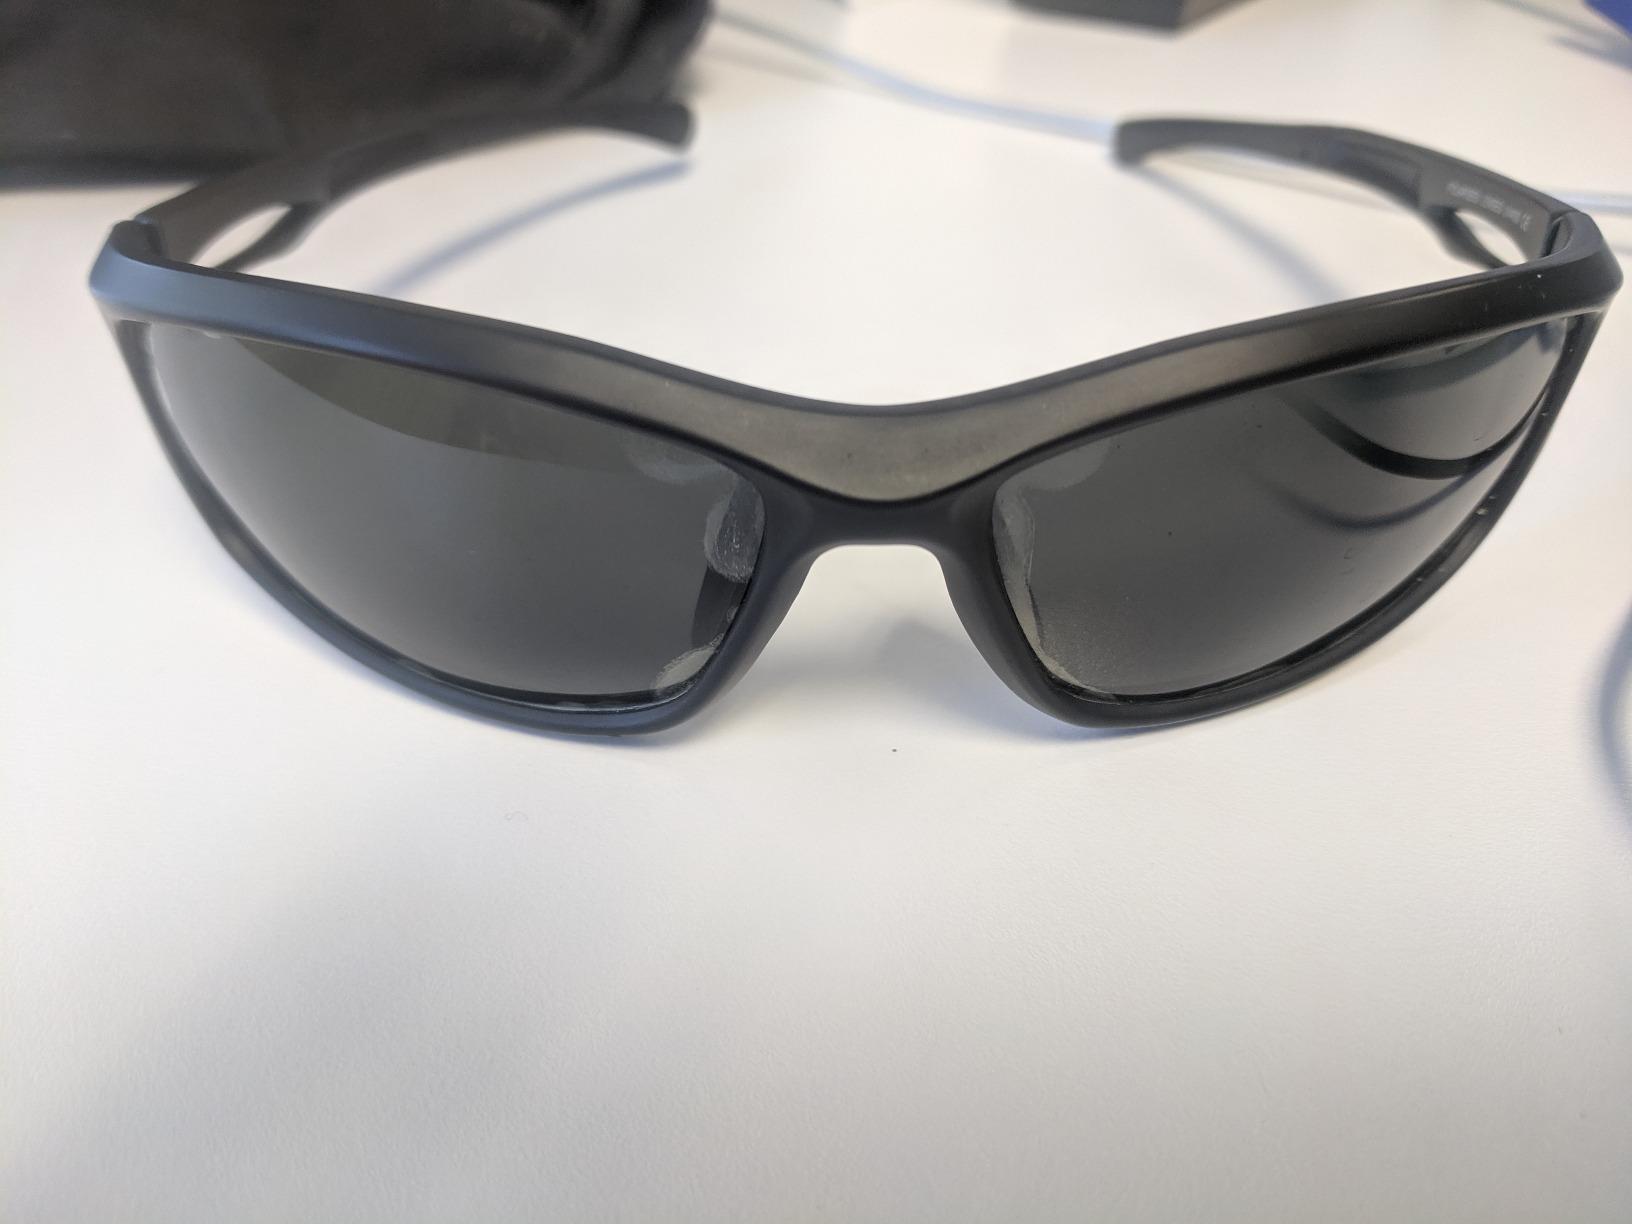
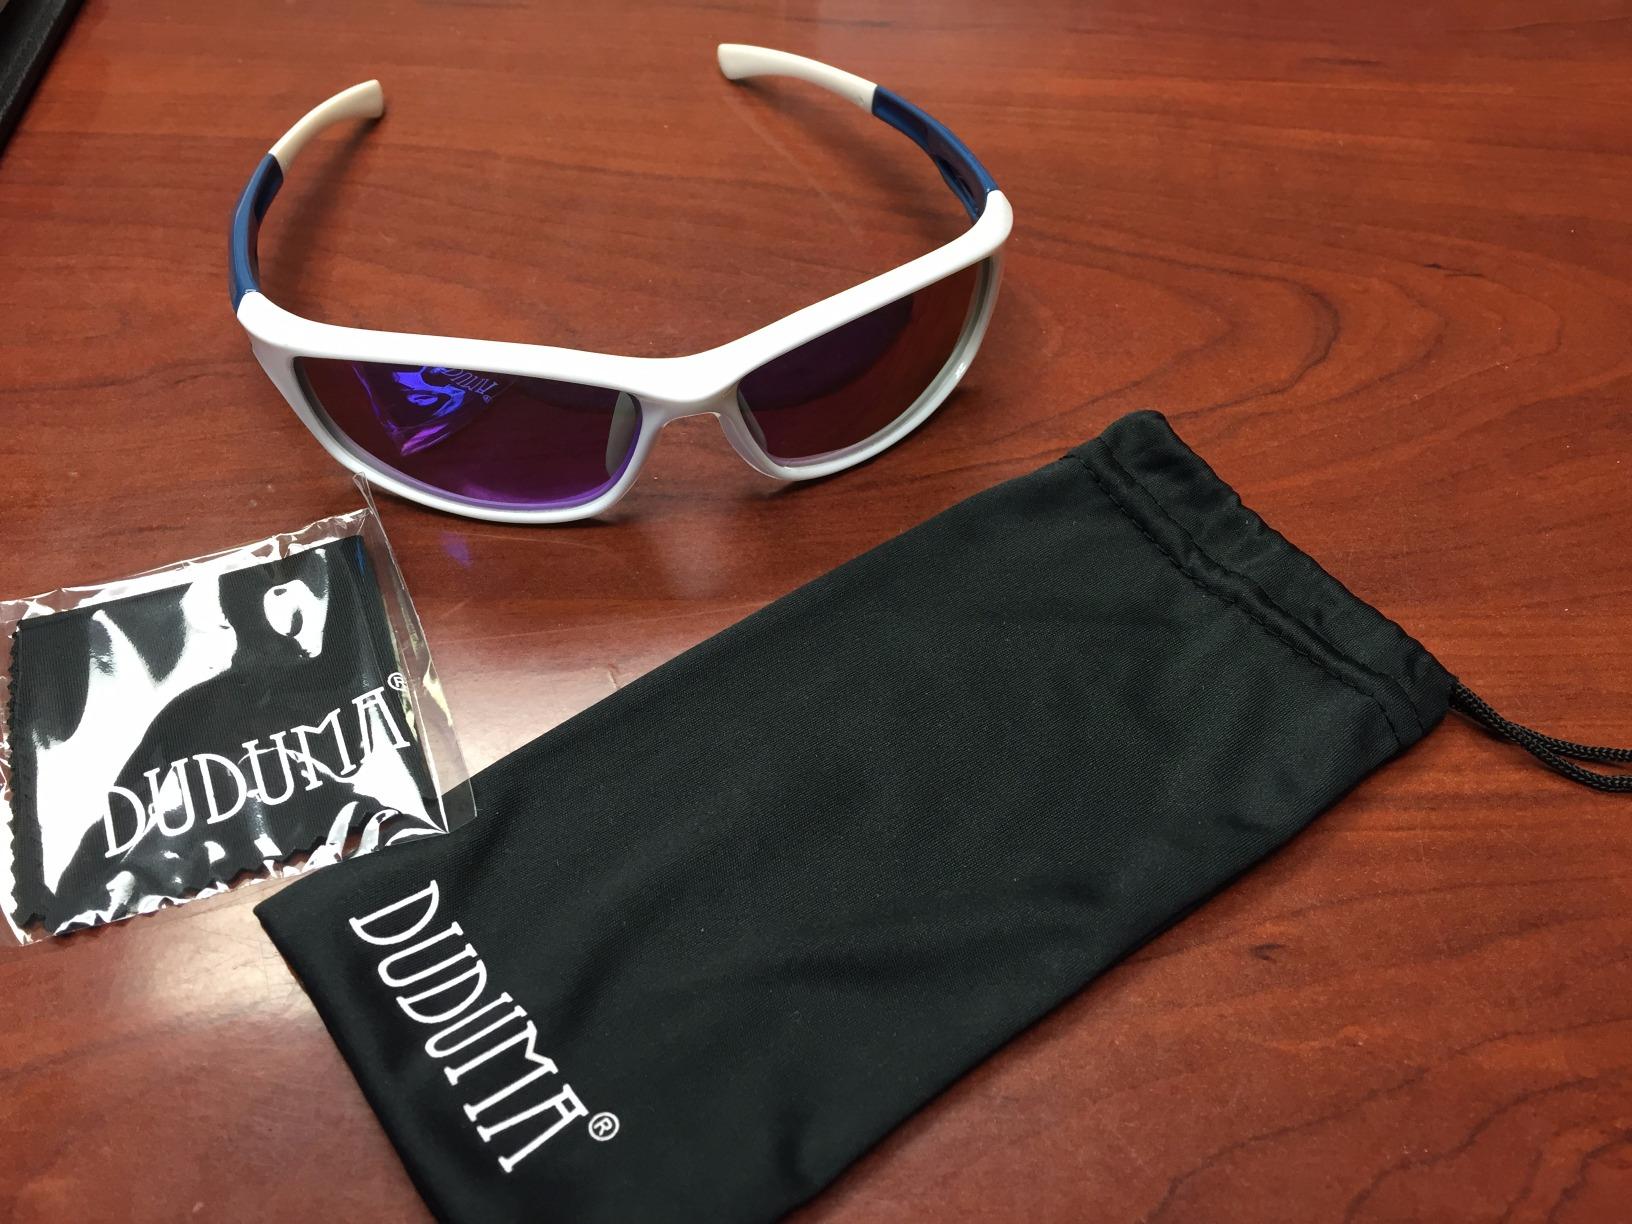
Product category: accessories_sunglasses
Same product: no